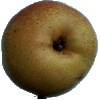
Label: pear_forelle